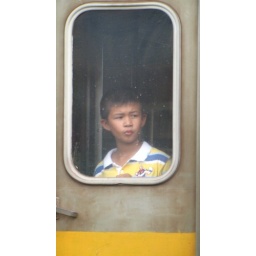
Boy in the window of the arriving train